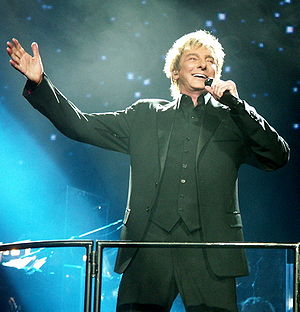
Barry Manilow
Barry Manilow i 2008
Barry Manilow er en af USAs mest succesfulde pop-sangere, både set i form af albumsalg og hans karrieres længde.